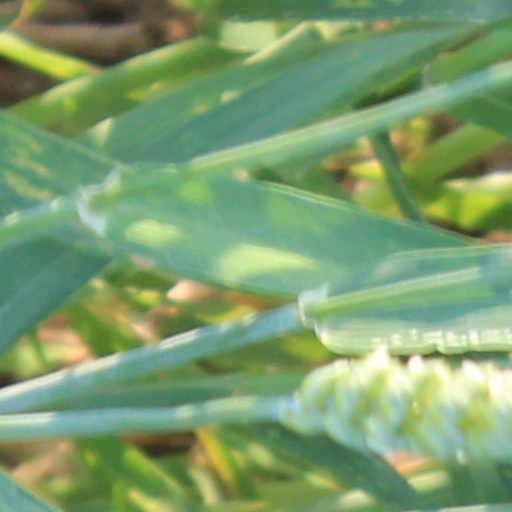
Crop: wheat